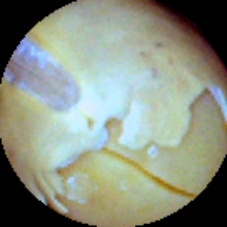
Label: Skin-damaged